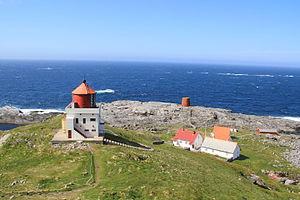
Le phare de Runde est un phare côtier de la commune de Herøy, dans le Comté de Møre og Romsdal. Il est géré par l'administration côtière norvégienne.